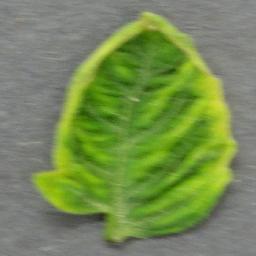
Label: Tomato___Tomato_Yellow_Leaf_Curl_Virus